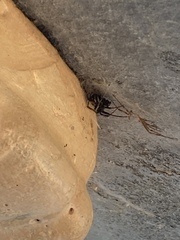
Species: Lactrodectus_hesperus